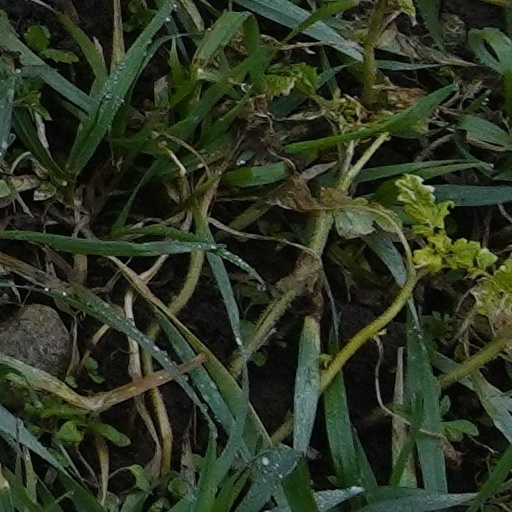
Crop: wheat